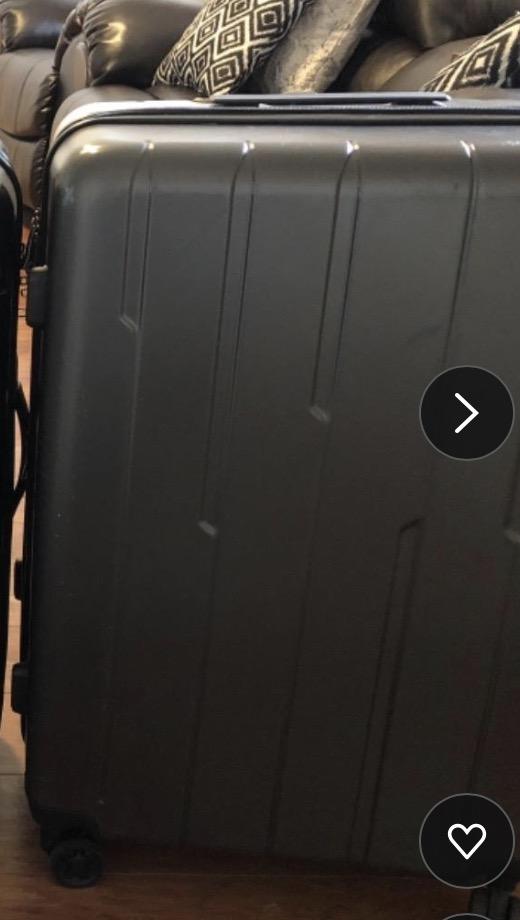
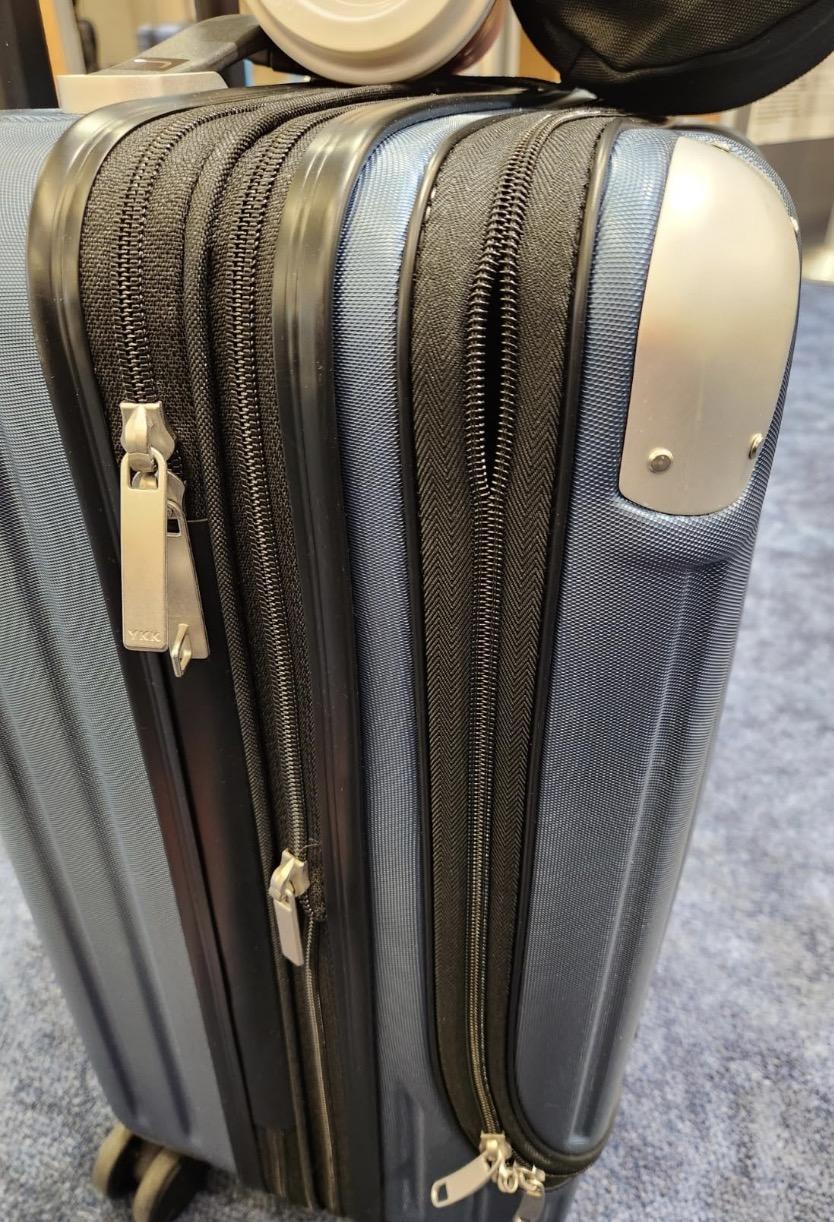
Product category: items_tea
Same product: no